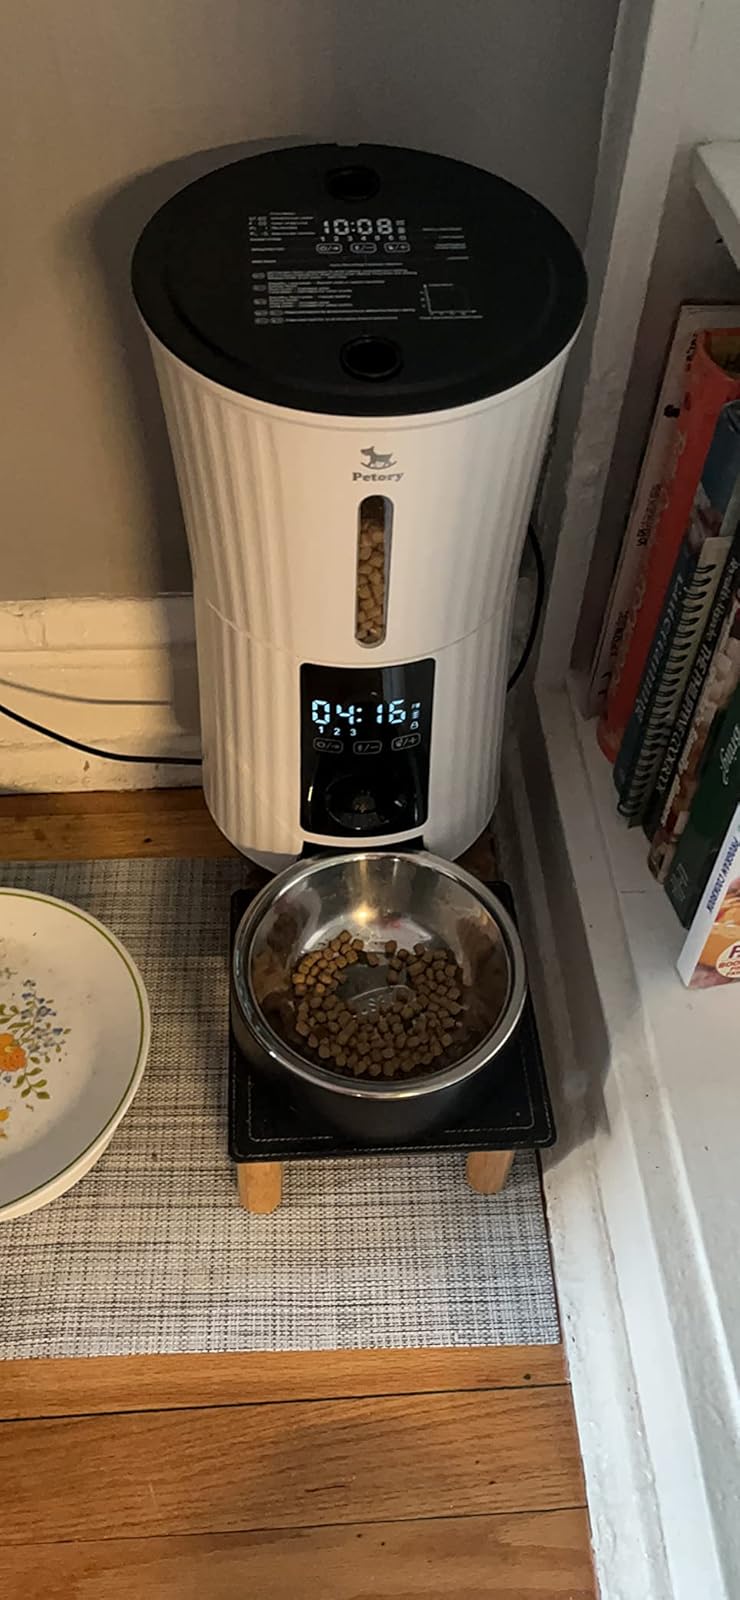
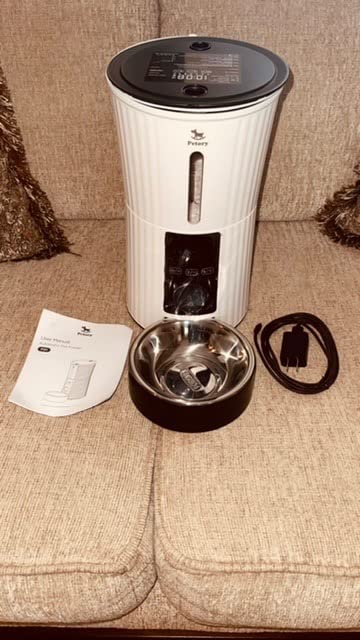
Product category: items_feeder
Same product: yes